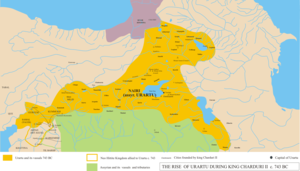
Vers 750-740 av J.C. : règne de Ithobaal II, roi de Tyr.